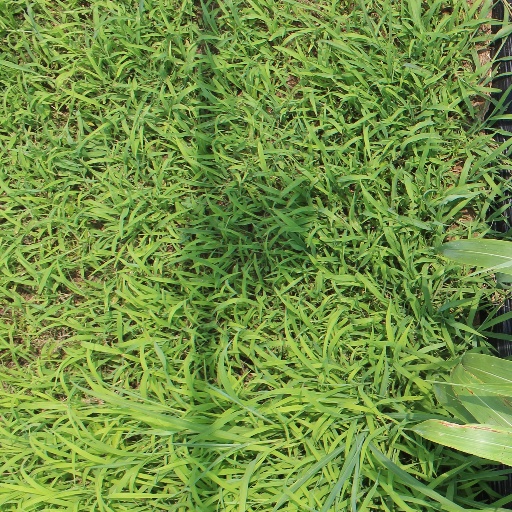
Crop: sorghum